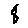
Label: 8